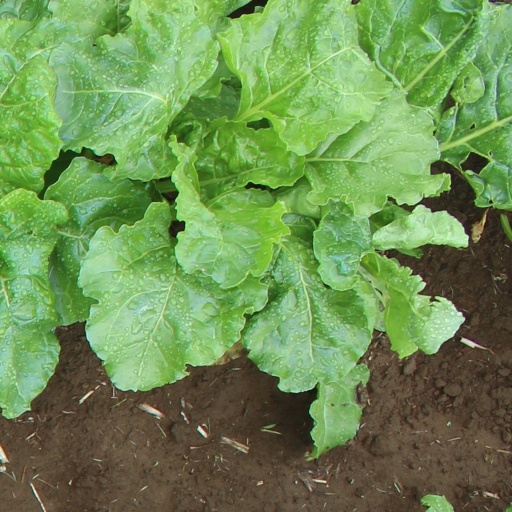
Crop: sugar beet